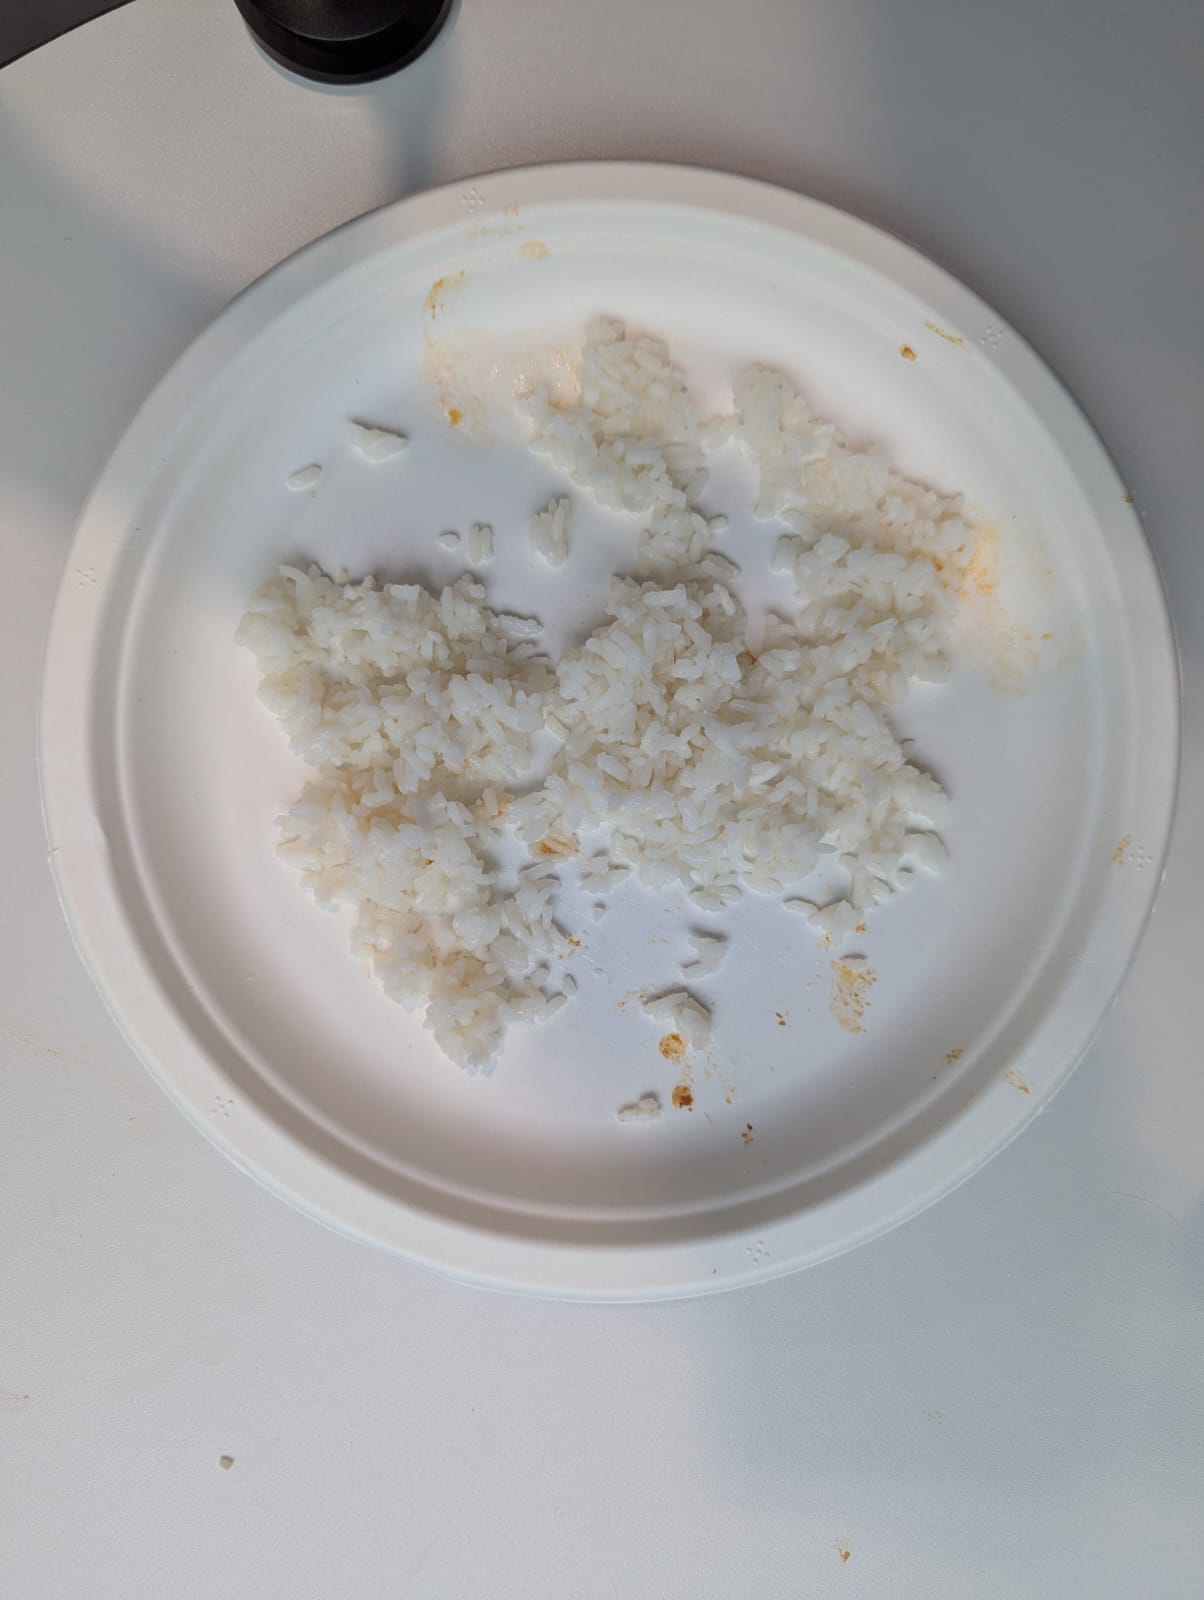
Ingredients: rice